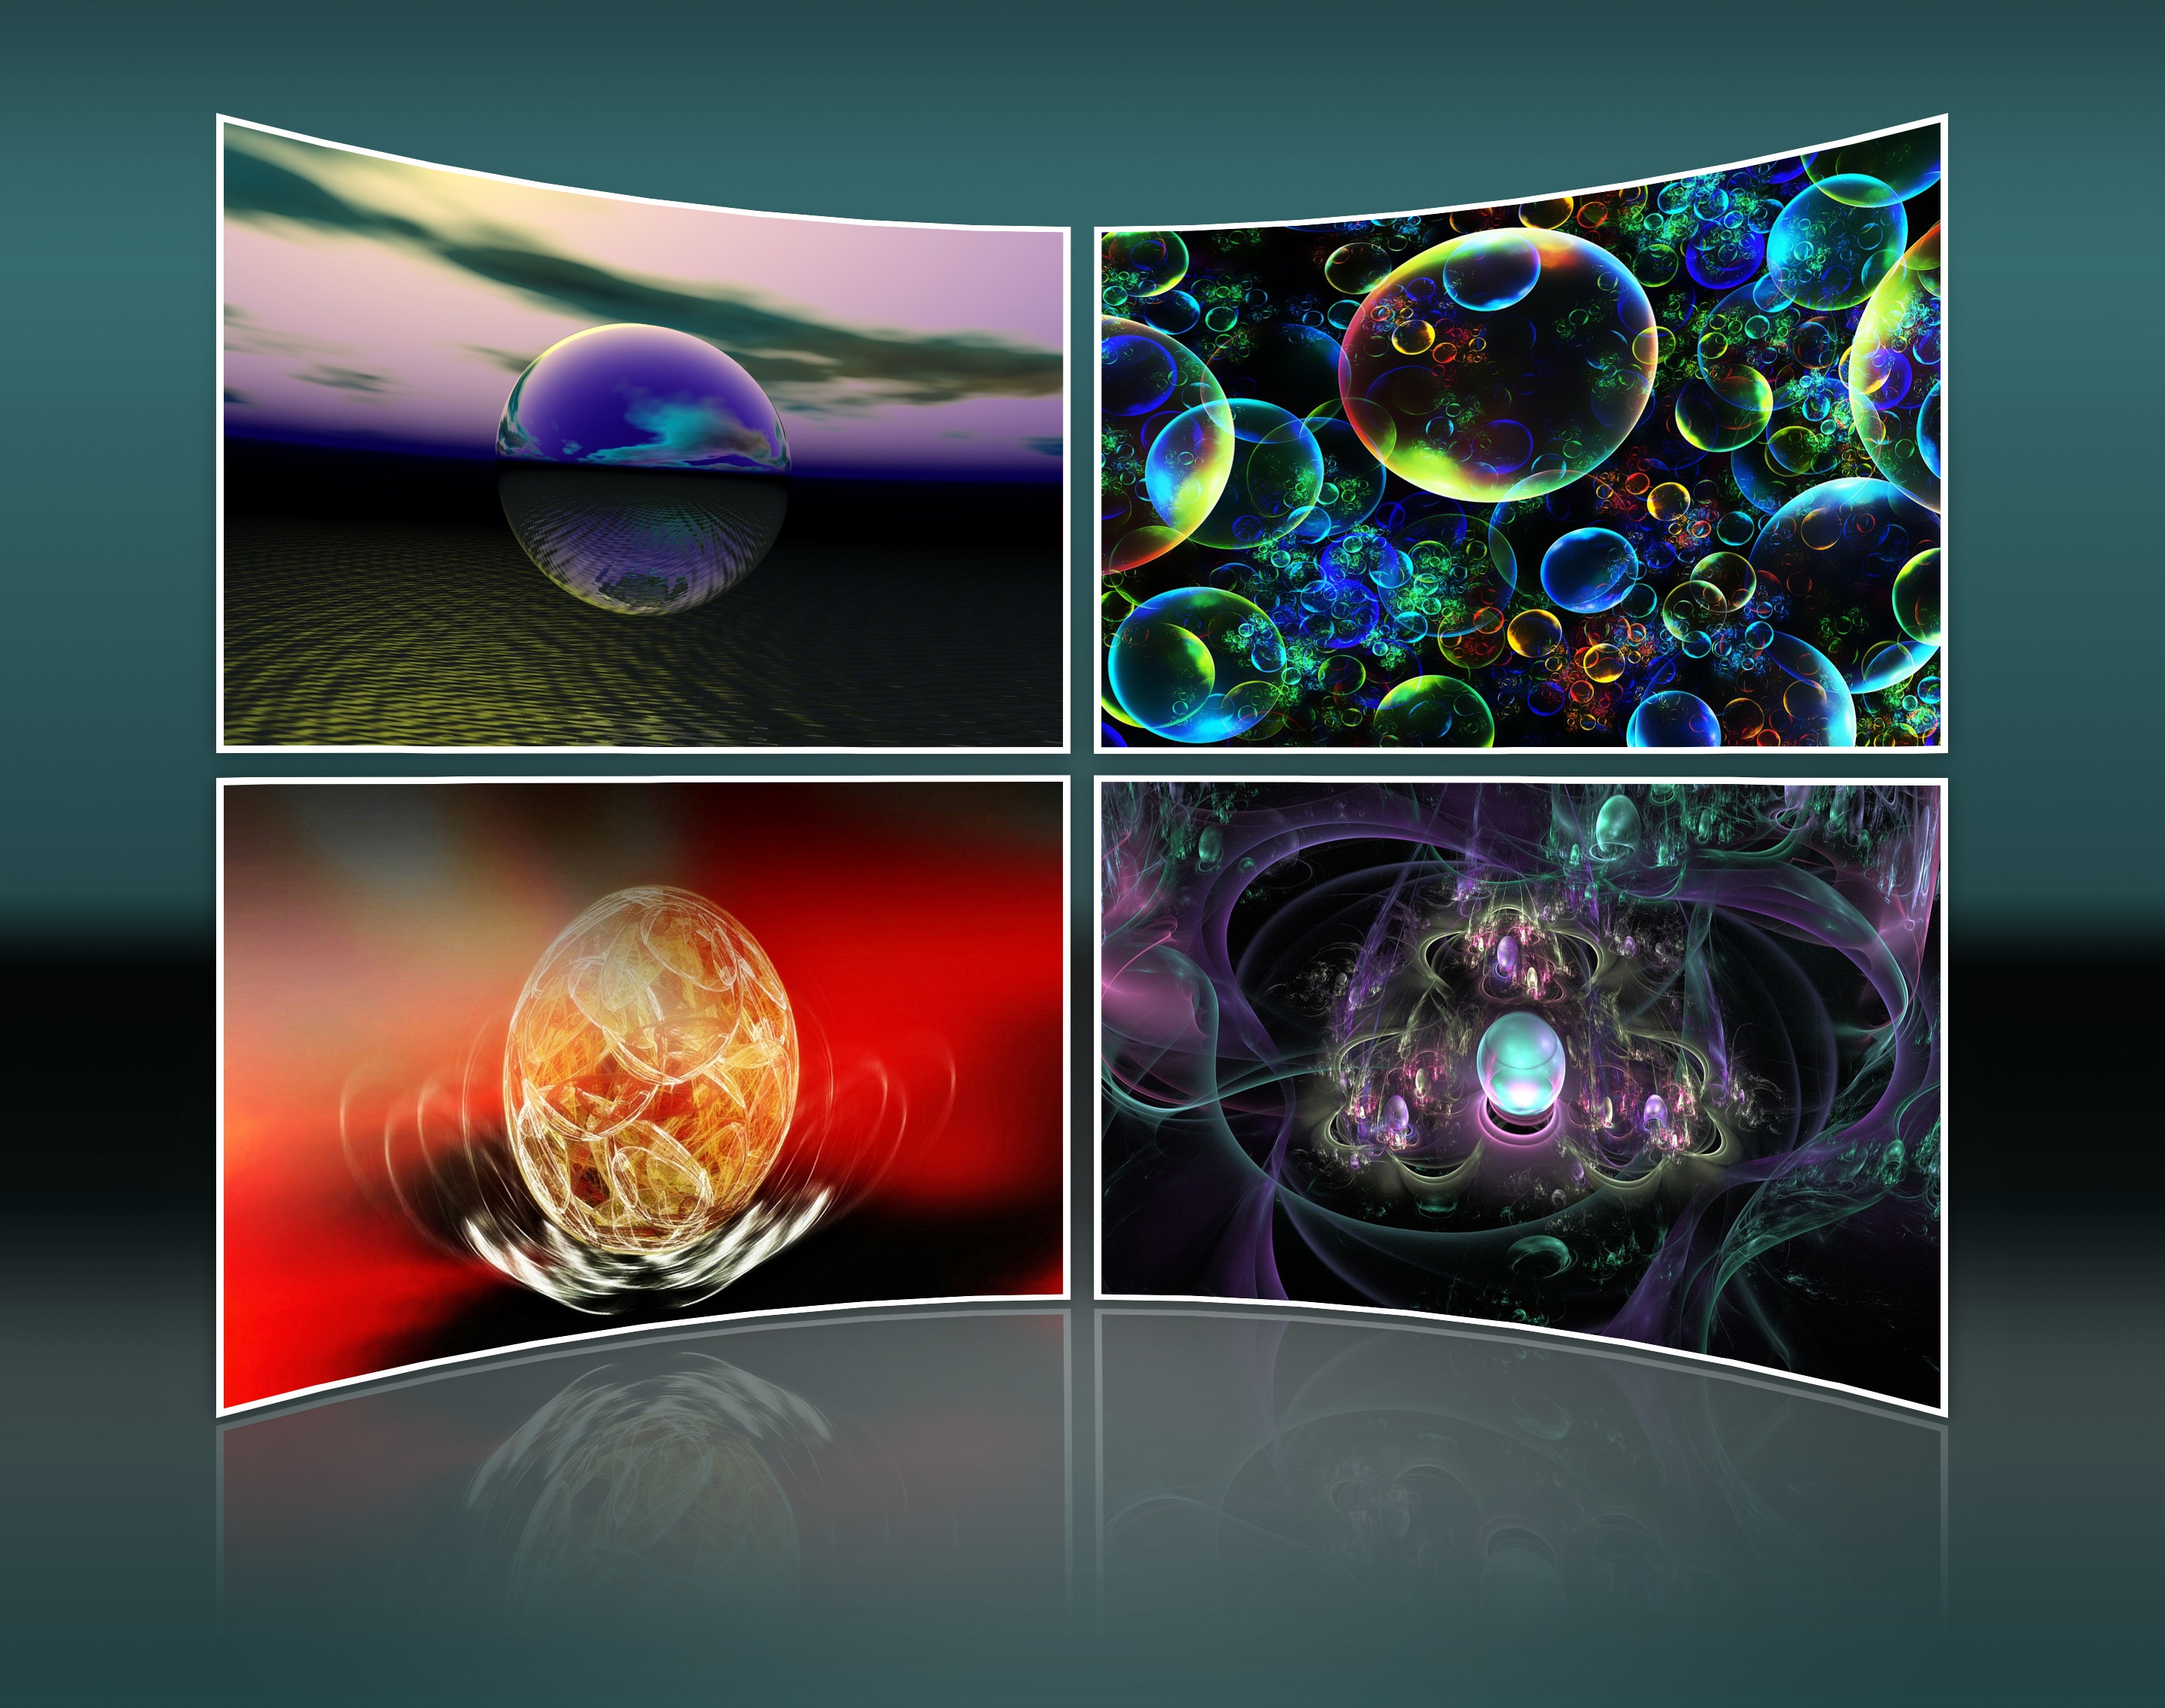
glass, color, biology, circle, globe, brand, colors, illustration, design, digital, reflections, collage, organ, montage, presentation, screenshot, modern art, orbs, computer wallpaper, fractal art